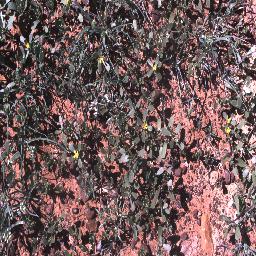
Label: negative